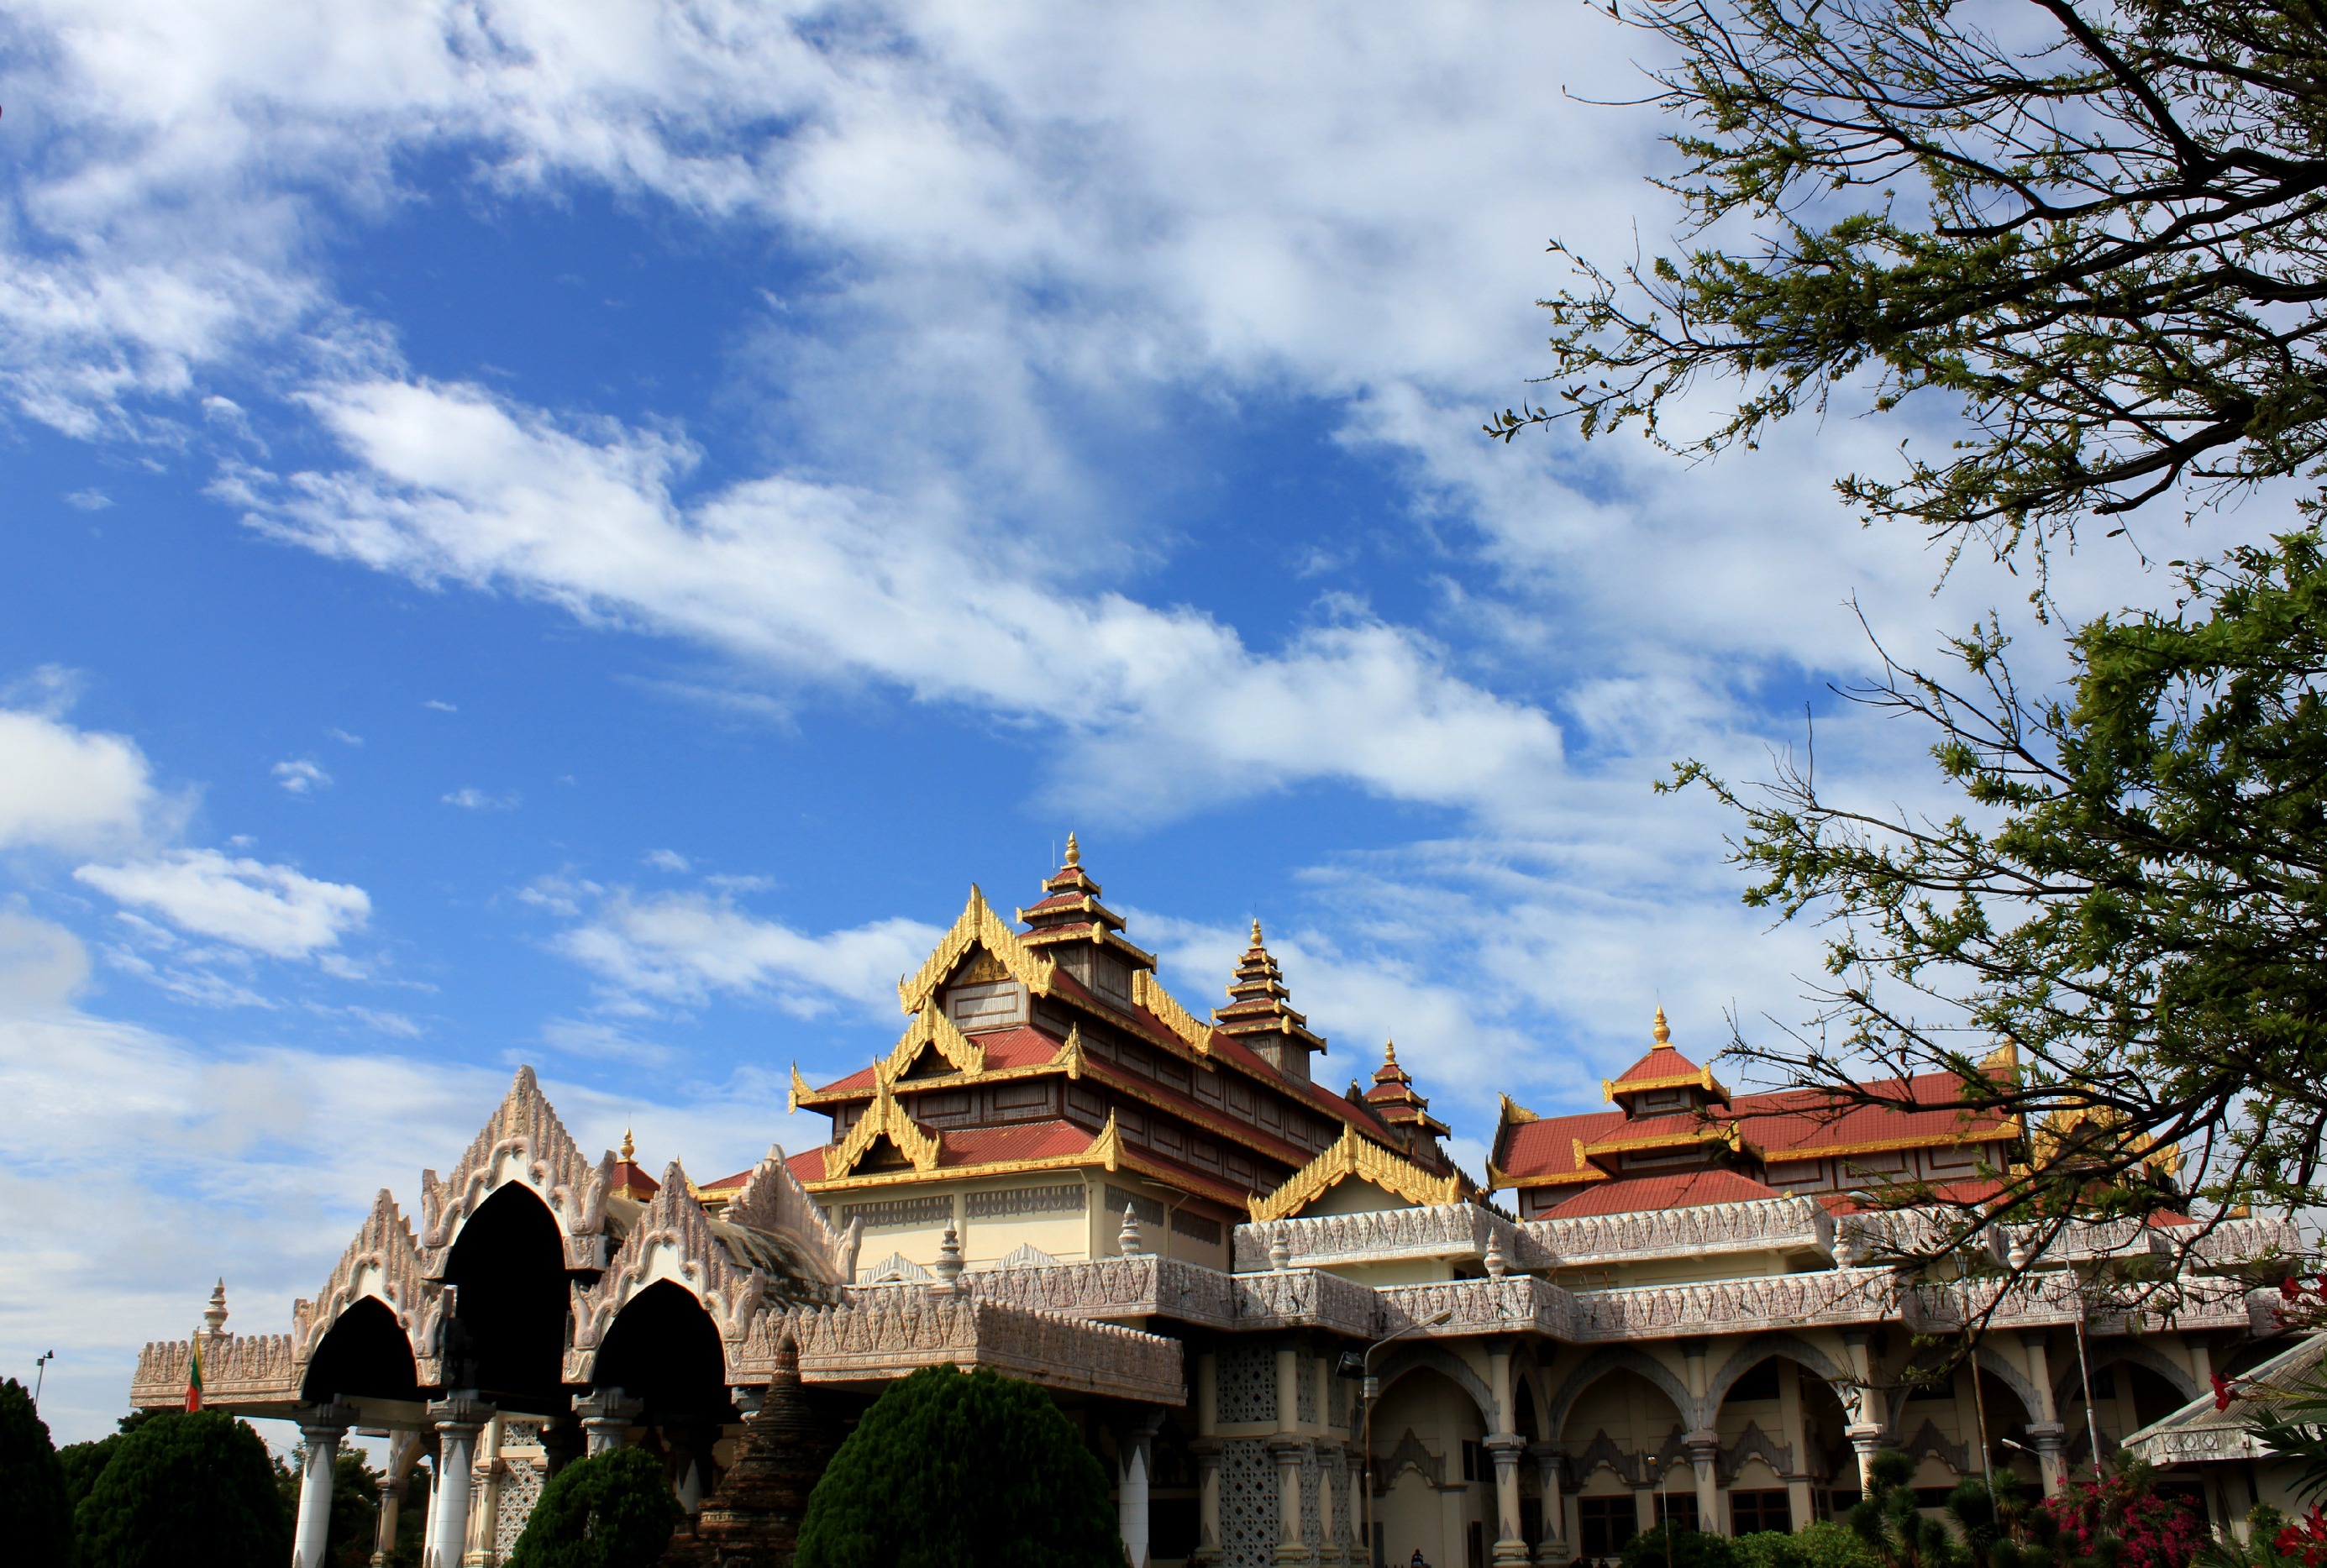
sky, building, palace, cityscape, travel, museum, landmark, blue, place of worship, blue sky, clouds, temple, culture, myanmar, burma, bagan, cultural building, mandalay division